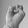
ASL letter: E